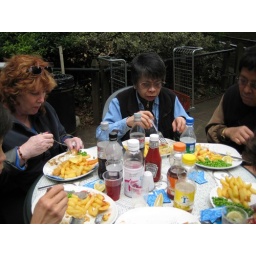
Lunch of fish and chips down near the river Thames. The pigeons were monsters here.